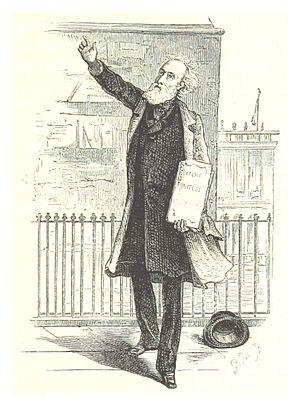
Etienne Paulin Gagne, né à Montoison le 9 juin 1808 et mort à Paris 6ᵉ le 22 août 1876, est un avocat, journaliste et poète français. Auteur entre autres de L'Unitéide, poème en 60 actes et 25 000 vers où l'on « rencontre la plus bizarre agglomération de noms fantastiques et de vers saugrenus que puisse inventer le cerveau humain » et « candidat universel, perpétuel, surnaturel et inamovible » à toutes les élections, il figure parmi les fous littéraires recensés par Pierre Gustave Brunet, Raymond Queneau et André Blavier.